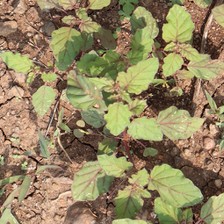
Weed species: Punarnava _(Boerhaavia diffusa)